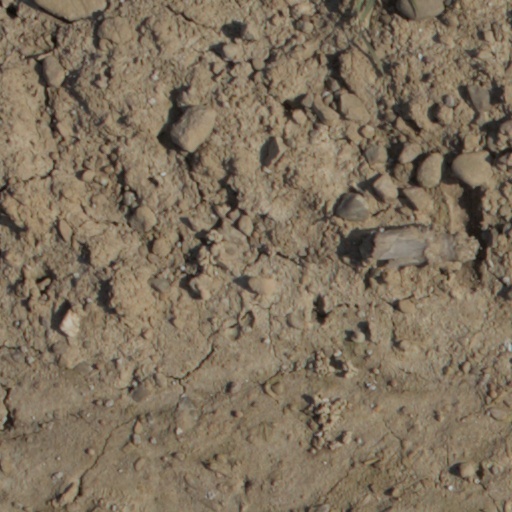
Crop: wheat